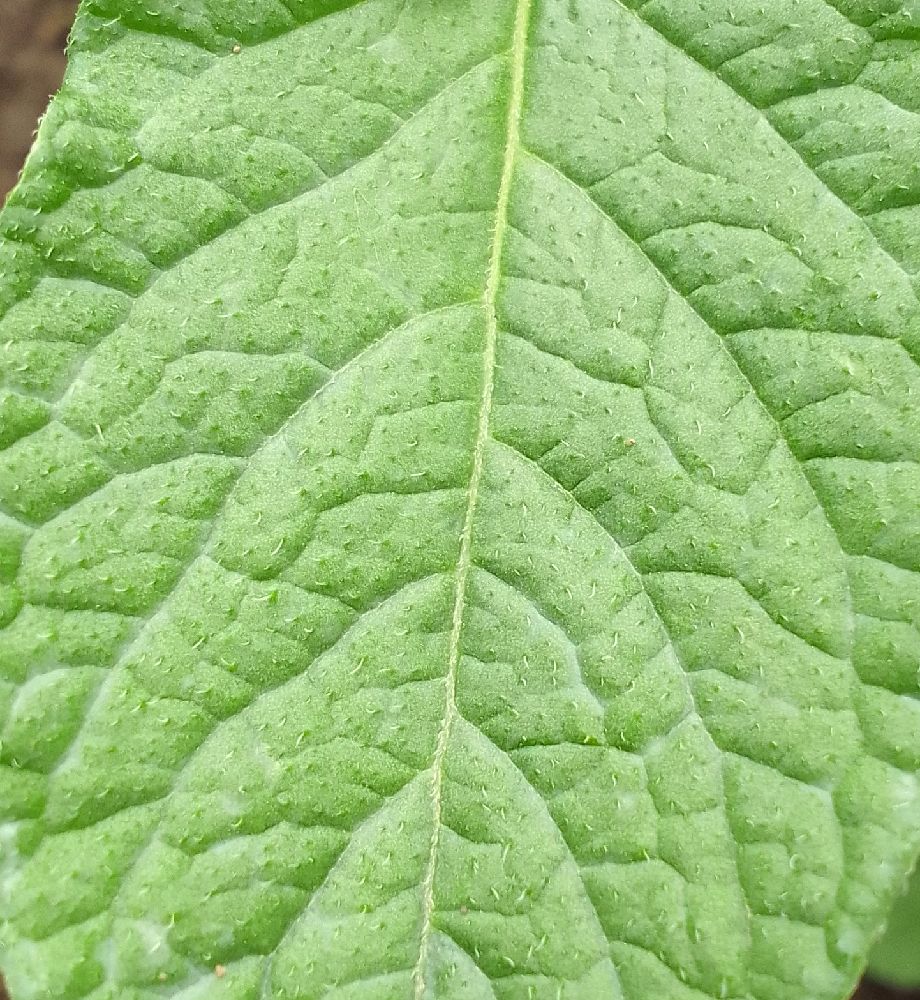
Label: Healthy